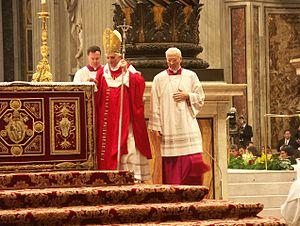
Joseph Aloisius Ratzinger, né le 16 avril 1927 à Marktl, dans l'État libre de Bavière, en Allemagne, est un prélat et théologien catholique allemand, élu pape le 19 avril 2005 sous le nom de Benoît XVI. En qualité d'évêque de Rome, il est le 265ᵉ pape de l'Église catholique jusqu’à sa renonciation en 2013.